Mazunte

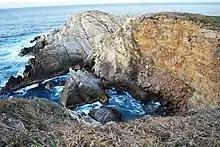
Tip of Punta Cometa jutting into the Pacific Ocean

The far west end of Mazunte beach is bordered by Punta Cometa (Comet Point), which is a small peninsula or mountain that juts out from the shoreline. Punta Cometa is also called Cerro Sagrado or “Sacred Hill”. It is the southernmost point of the state of Oaxaca and an important stopping place for migratory birds and marine mammals such as whales. There is also a small virgin beach called Mermejita on the west side.